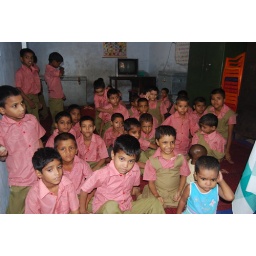
Here they are sitting in their main class room, which also is used as a television room.